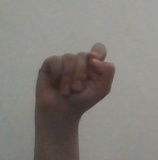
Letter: fa